Ravenna

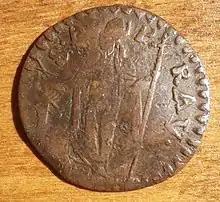
An 18th-century quattrino from Ravenna depicting Saint Apollinaris

In the 17th and 18th Centuries, Ravenna was part of the Papal States up until 1796, when it was annexed into the French puppet state of the Cisalpine Republic / Italian Republic, and then made part of the Napoleonic Kingdom of Italy in 1802. It was returned to the Papal States in 1814. Occupied by Piedmontese troops in 1859, Ravenna and the surrounding Romagna area became part of the new unified Kingdom of Italy in 1861.